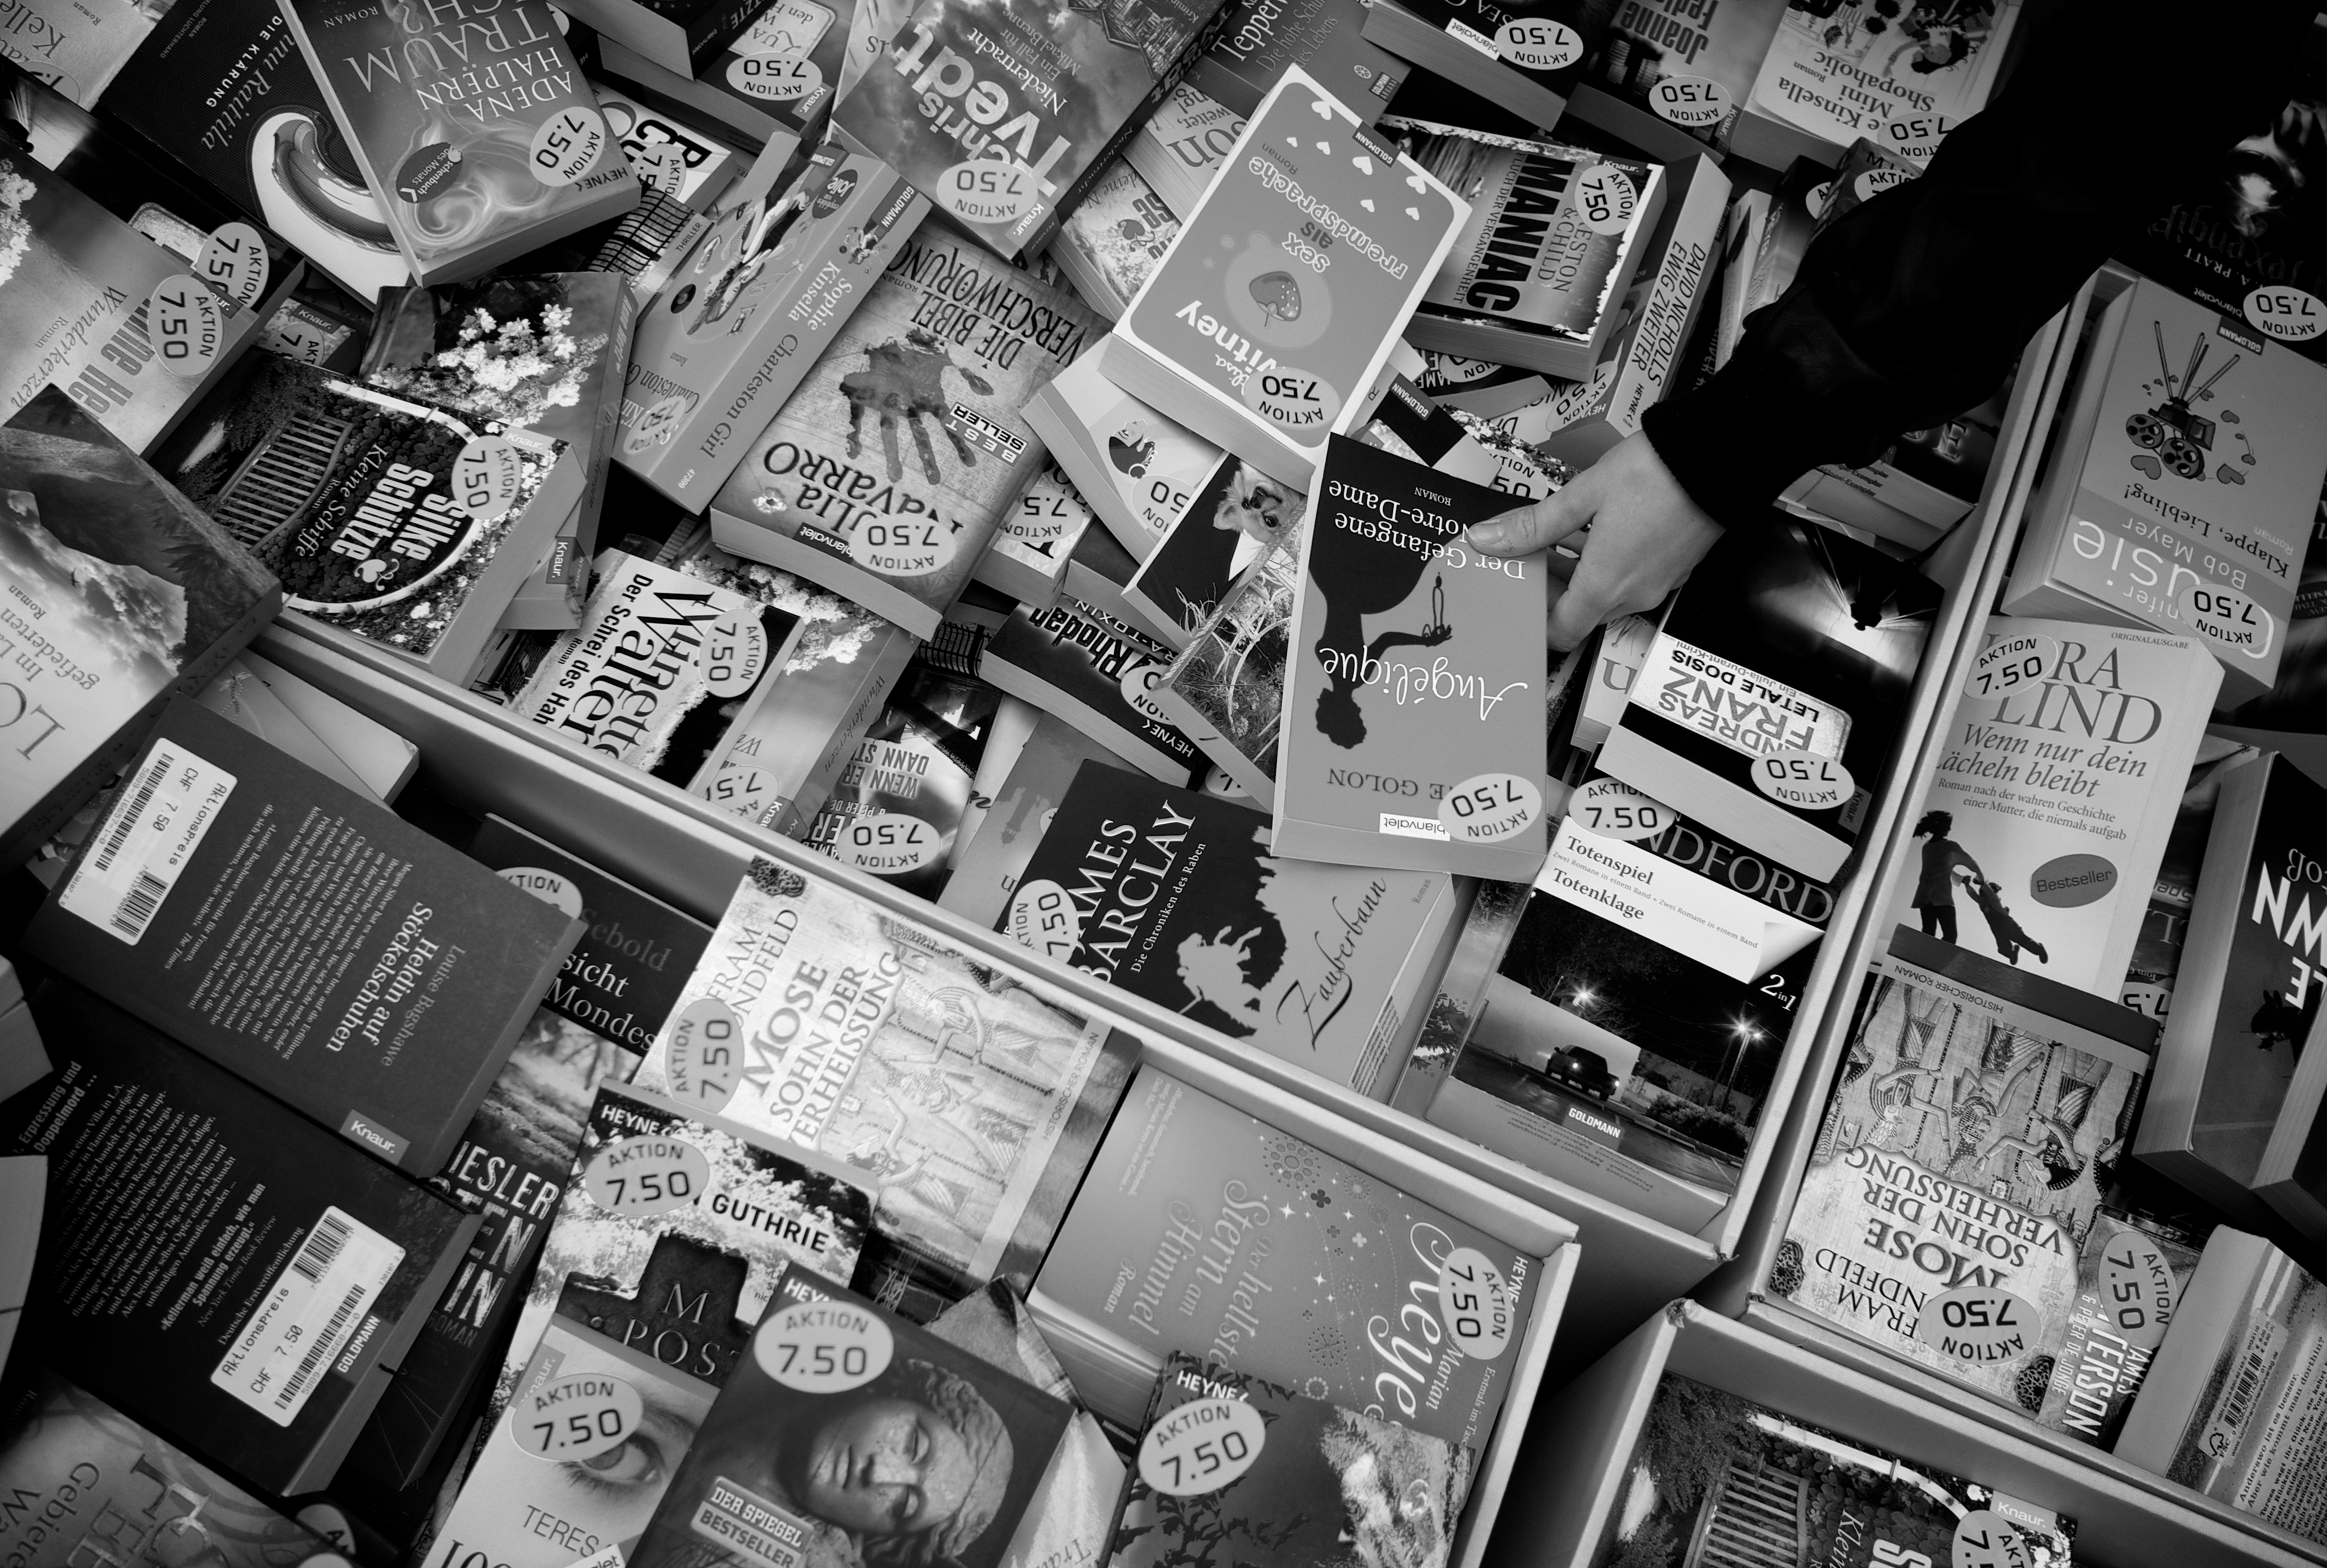
black and white, white, street, photography, ebook, training, black, monochrome, brand, font, streetphotography, flickr, thomas, video, design, olympus, photograph, luzern, omd, image, fuji, leica, monochrom, leuthard, hcb, thomasleuthard, monochrome photography